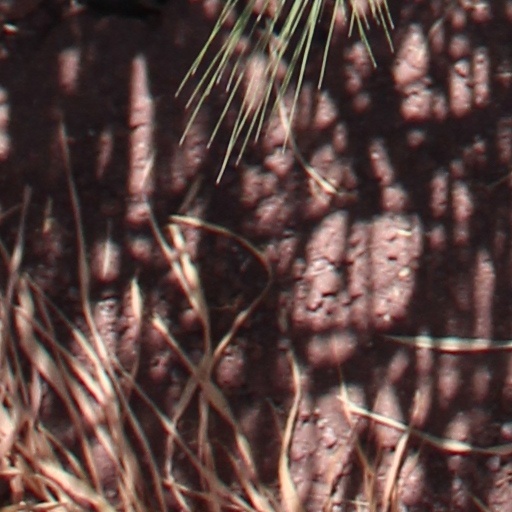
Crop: wheat